Bob Beckel

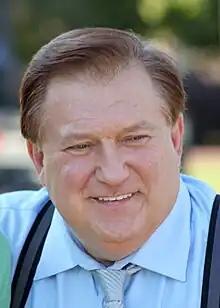
Beckel in 2011

Robert Gilliland Beckel (November 15, 1948 – February 20, 2022) was an American political analyst and pundit, and political operative. He was a registered Democrat, and from 2011 until 2015 an analyst and commentator on Fox News. He was an original co-host of "The Five" until he was released in 2015 after being absent for several months recovering from back surgery. Briefly, Beckel became a commentator for CNN, but returned to Fox News as co-host of "The Five" on January 16, 2017. On May 19, 2017, Fox News announced Beckel had been fired again after he was accused of making a racist remark to a Fox News employee.